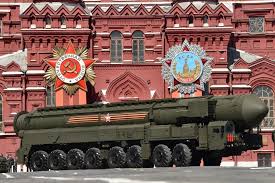
Label: Rs-24